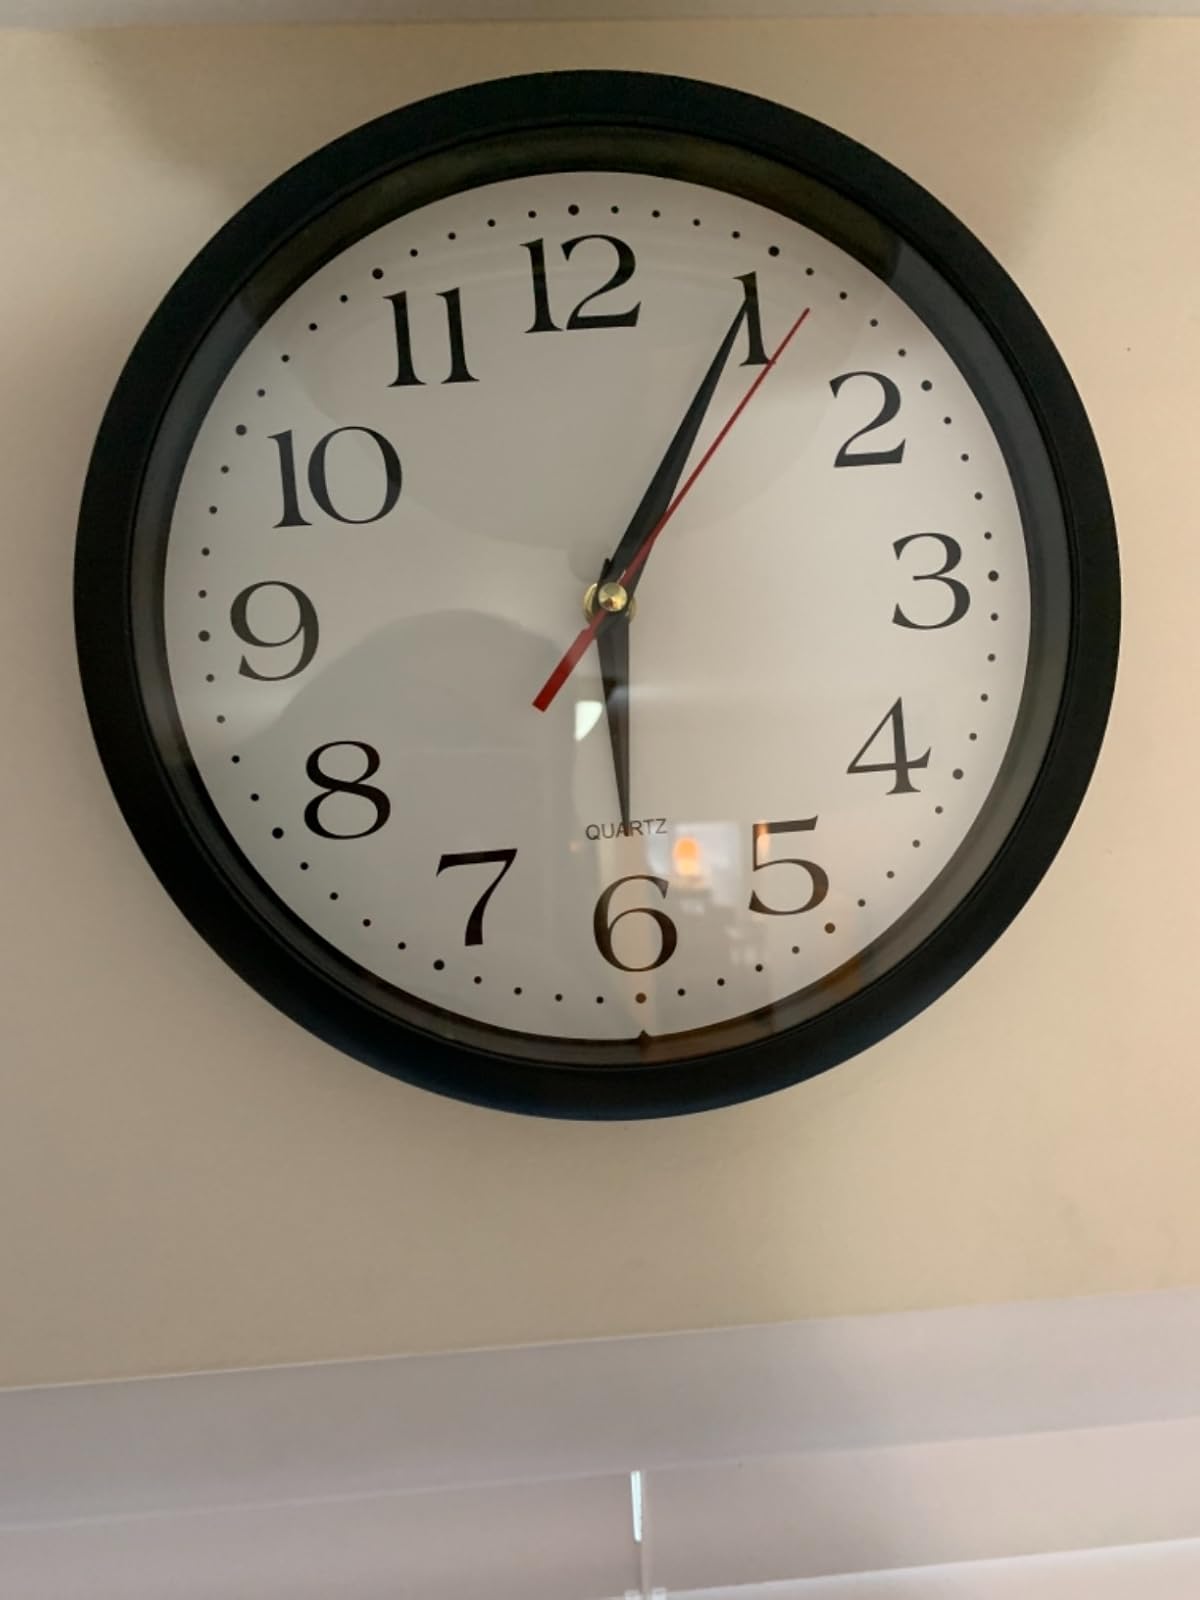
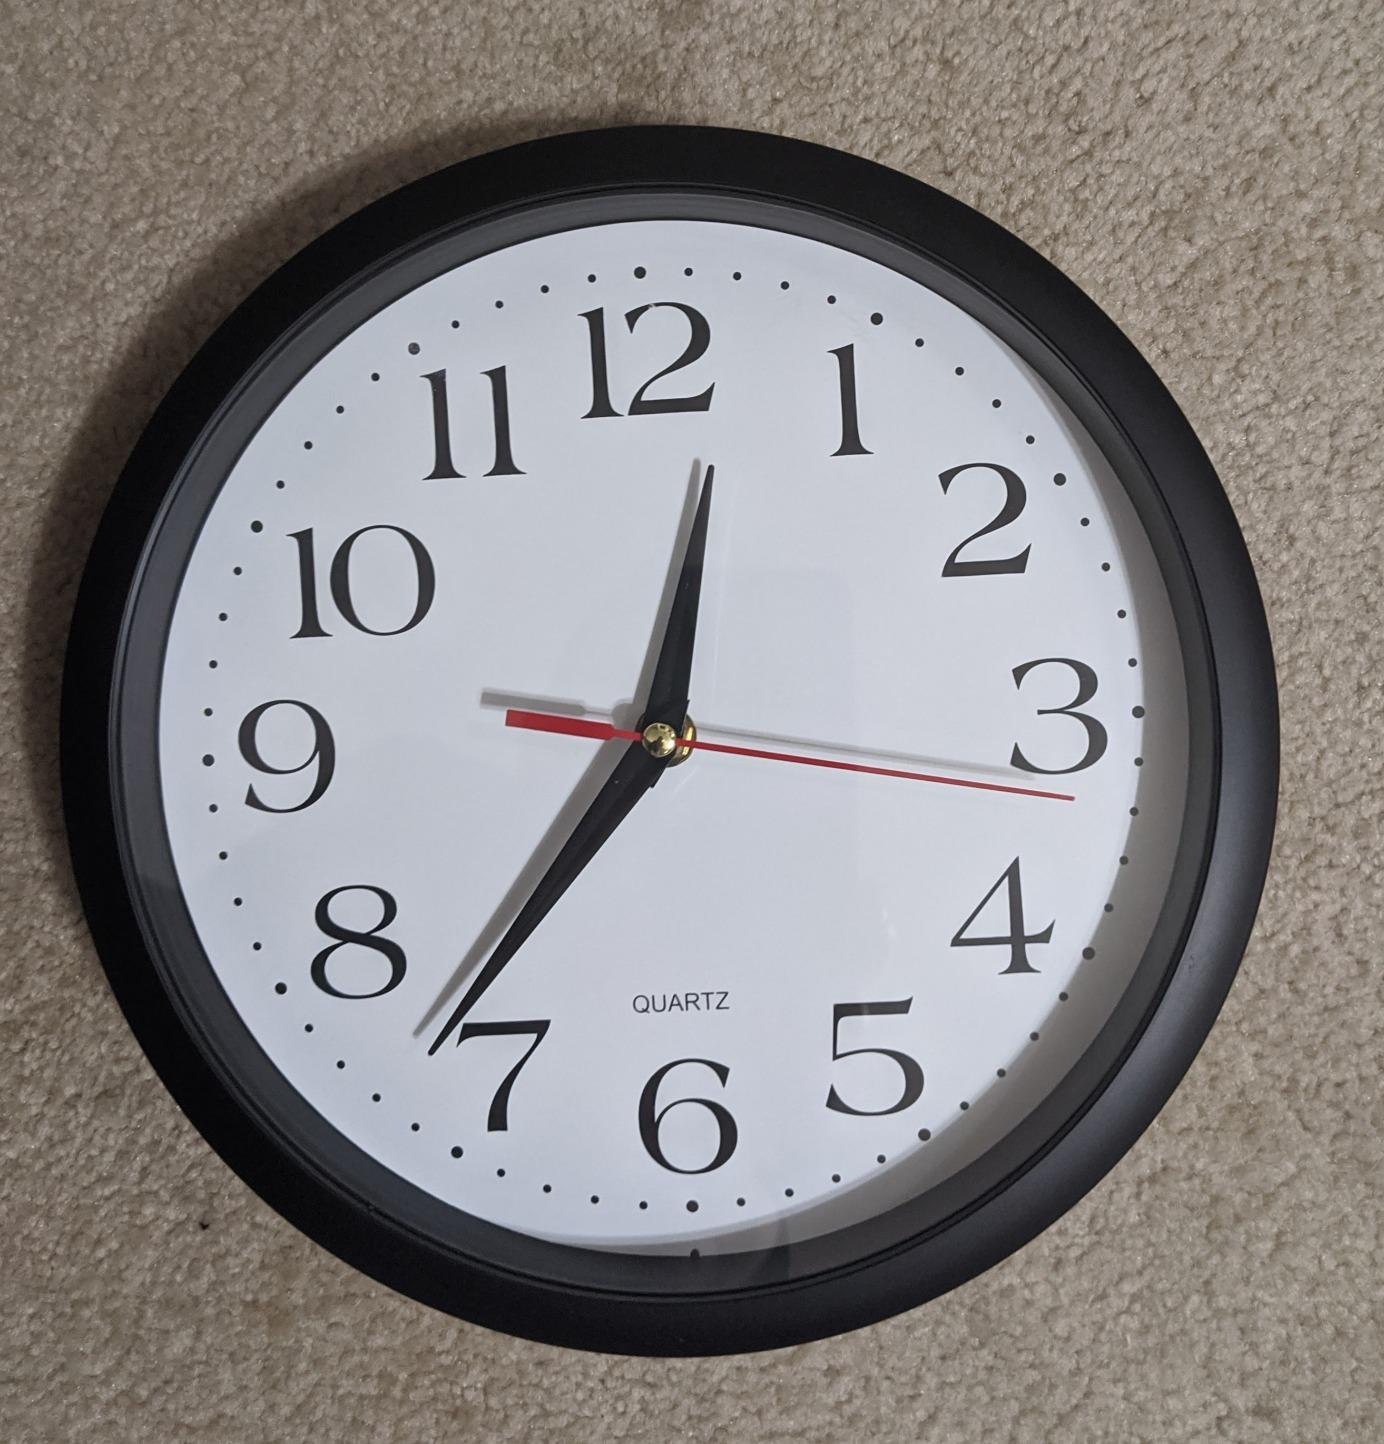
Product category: clock
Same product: yes